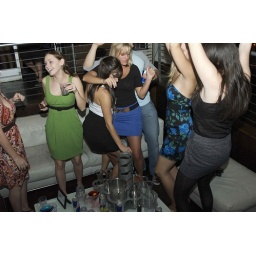
Suite 301, tempe ,sky lounge and bar, best bar in tempe, mill ave